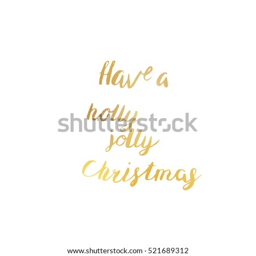
creative poster with golden lettering .